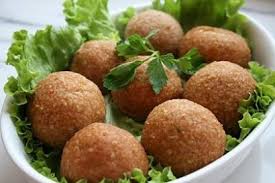
Yemek: icli_kofte